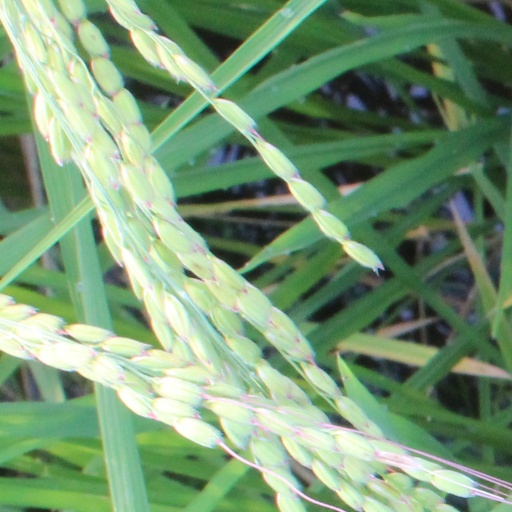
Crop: rice